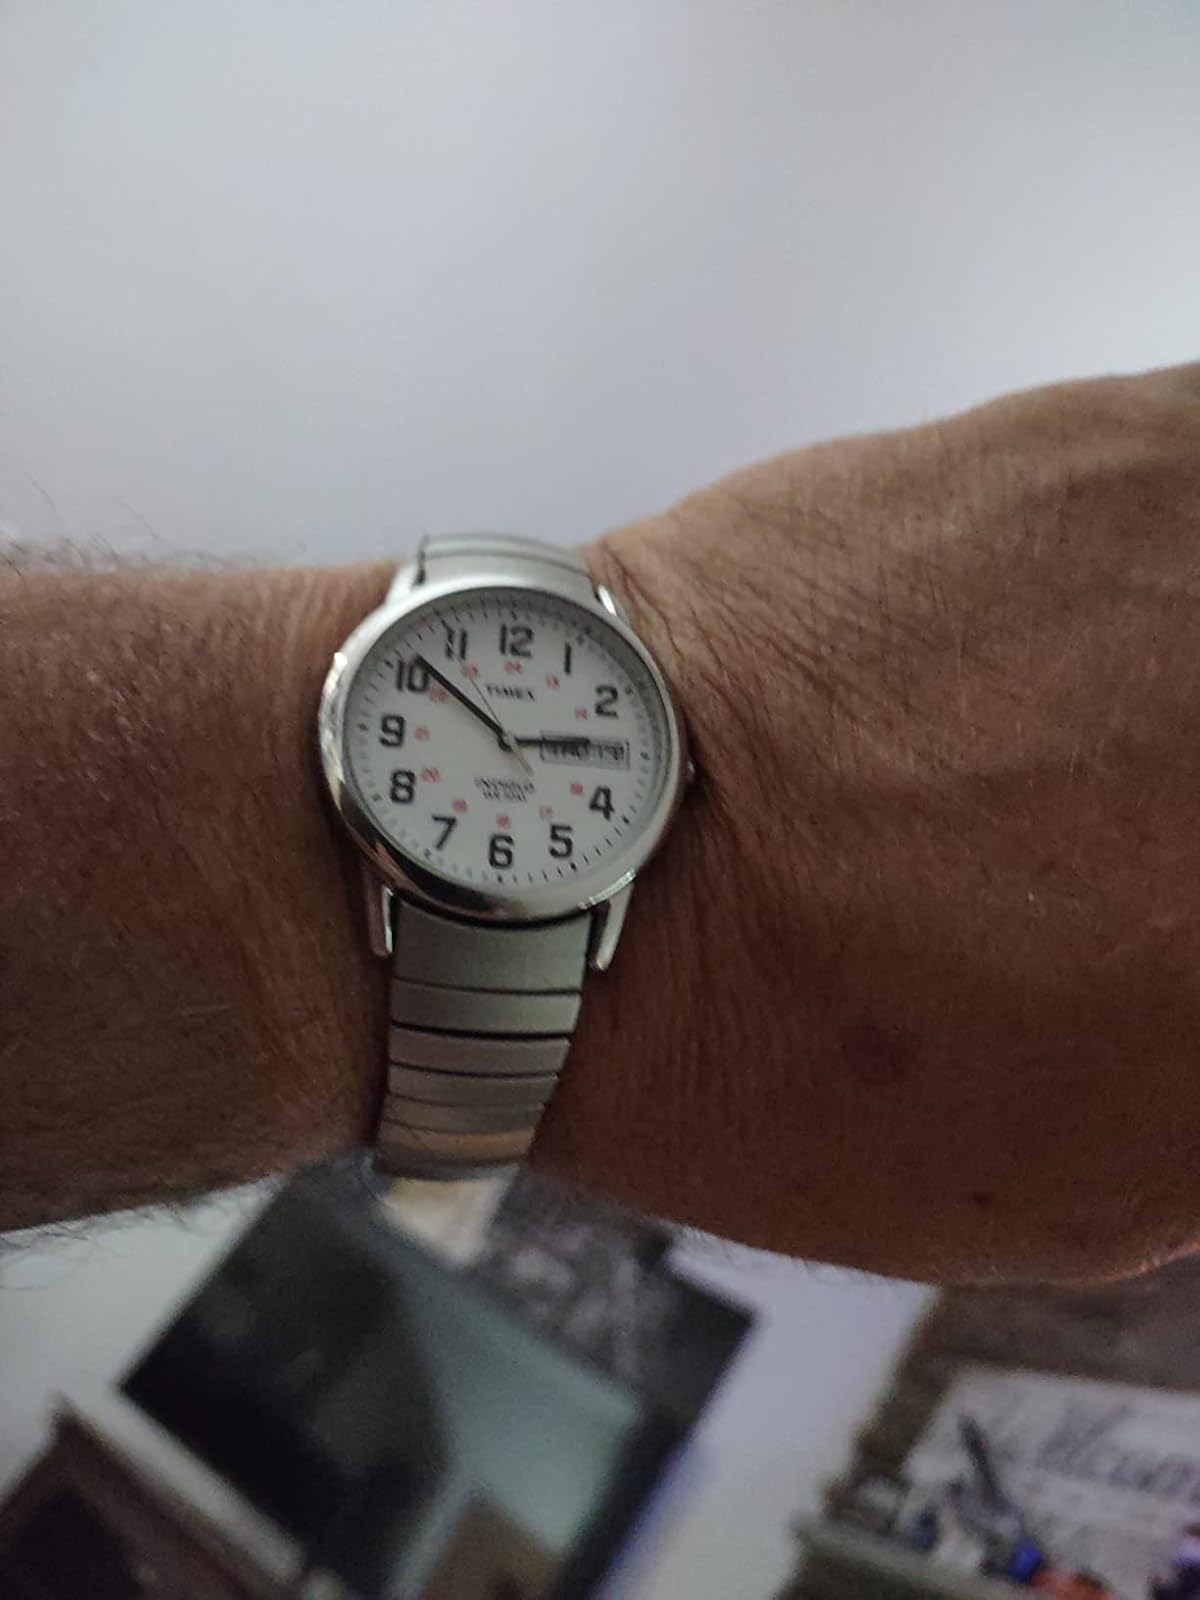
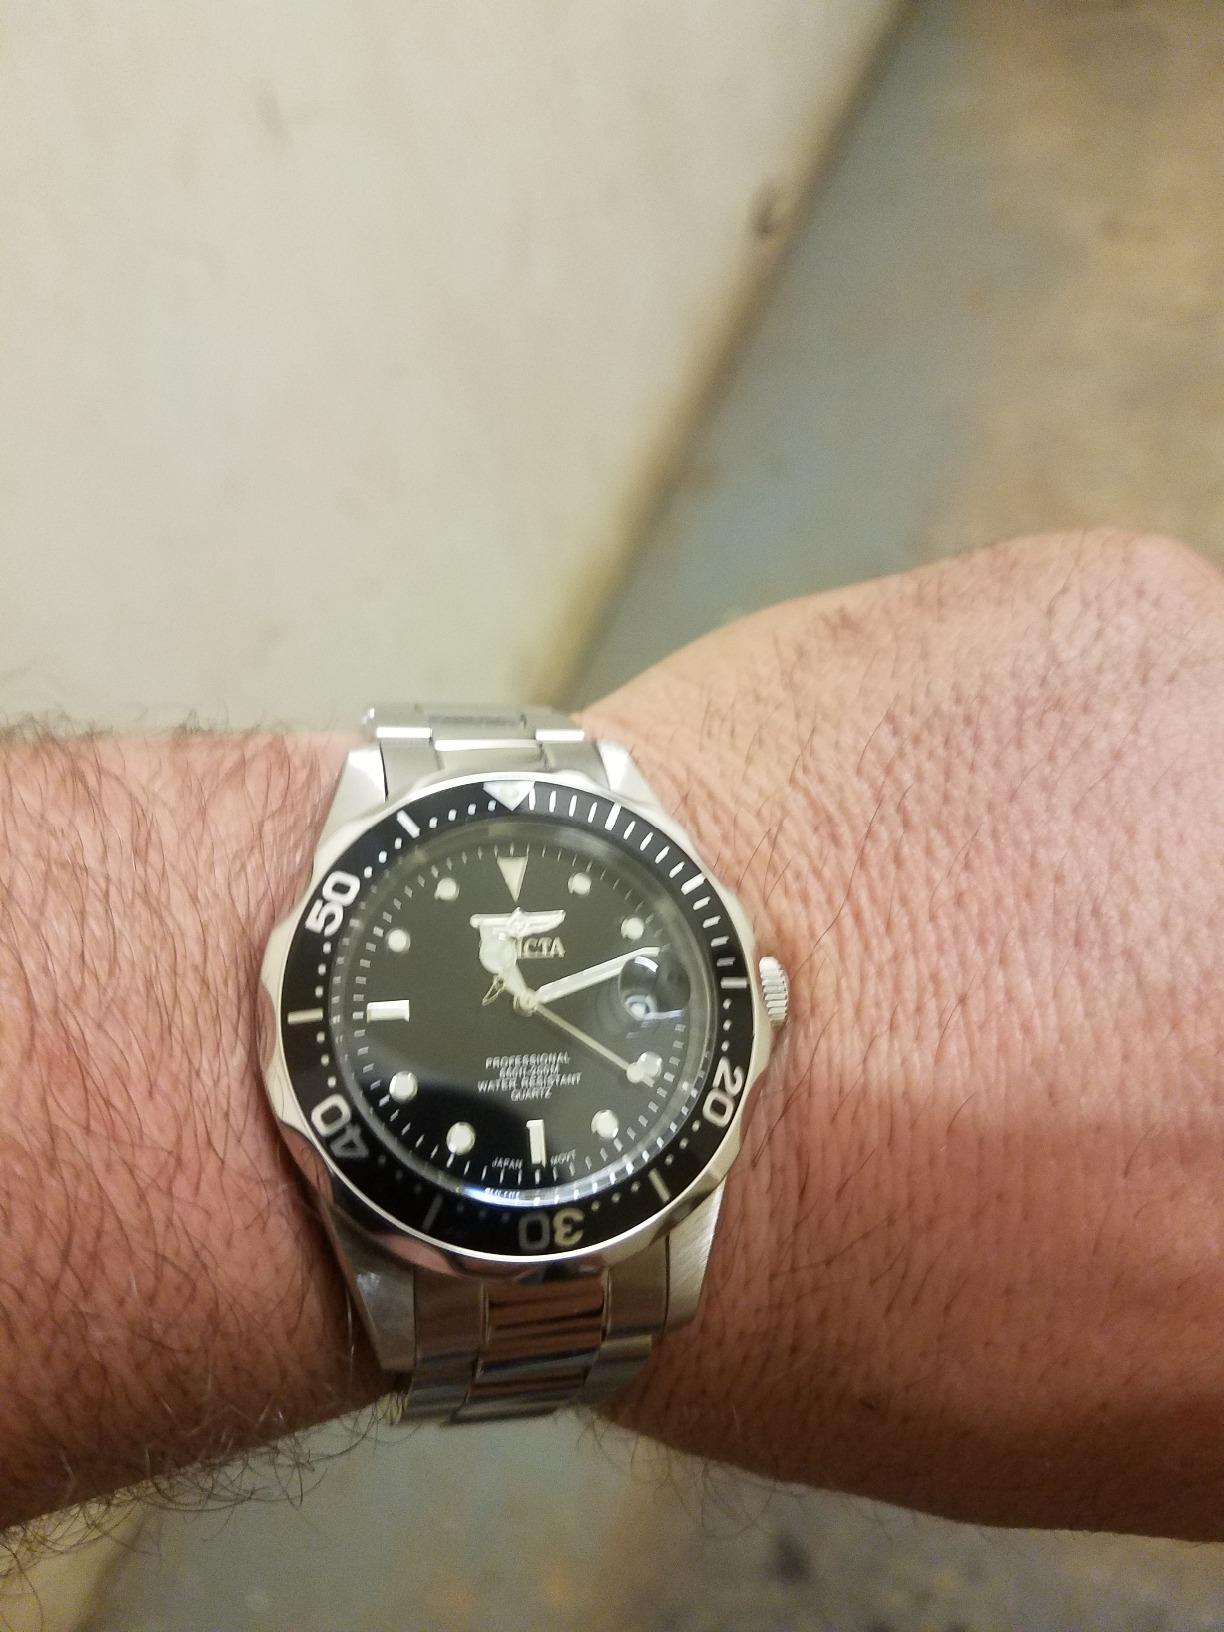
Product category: accessories_watch
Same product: no